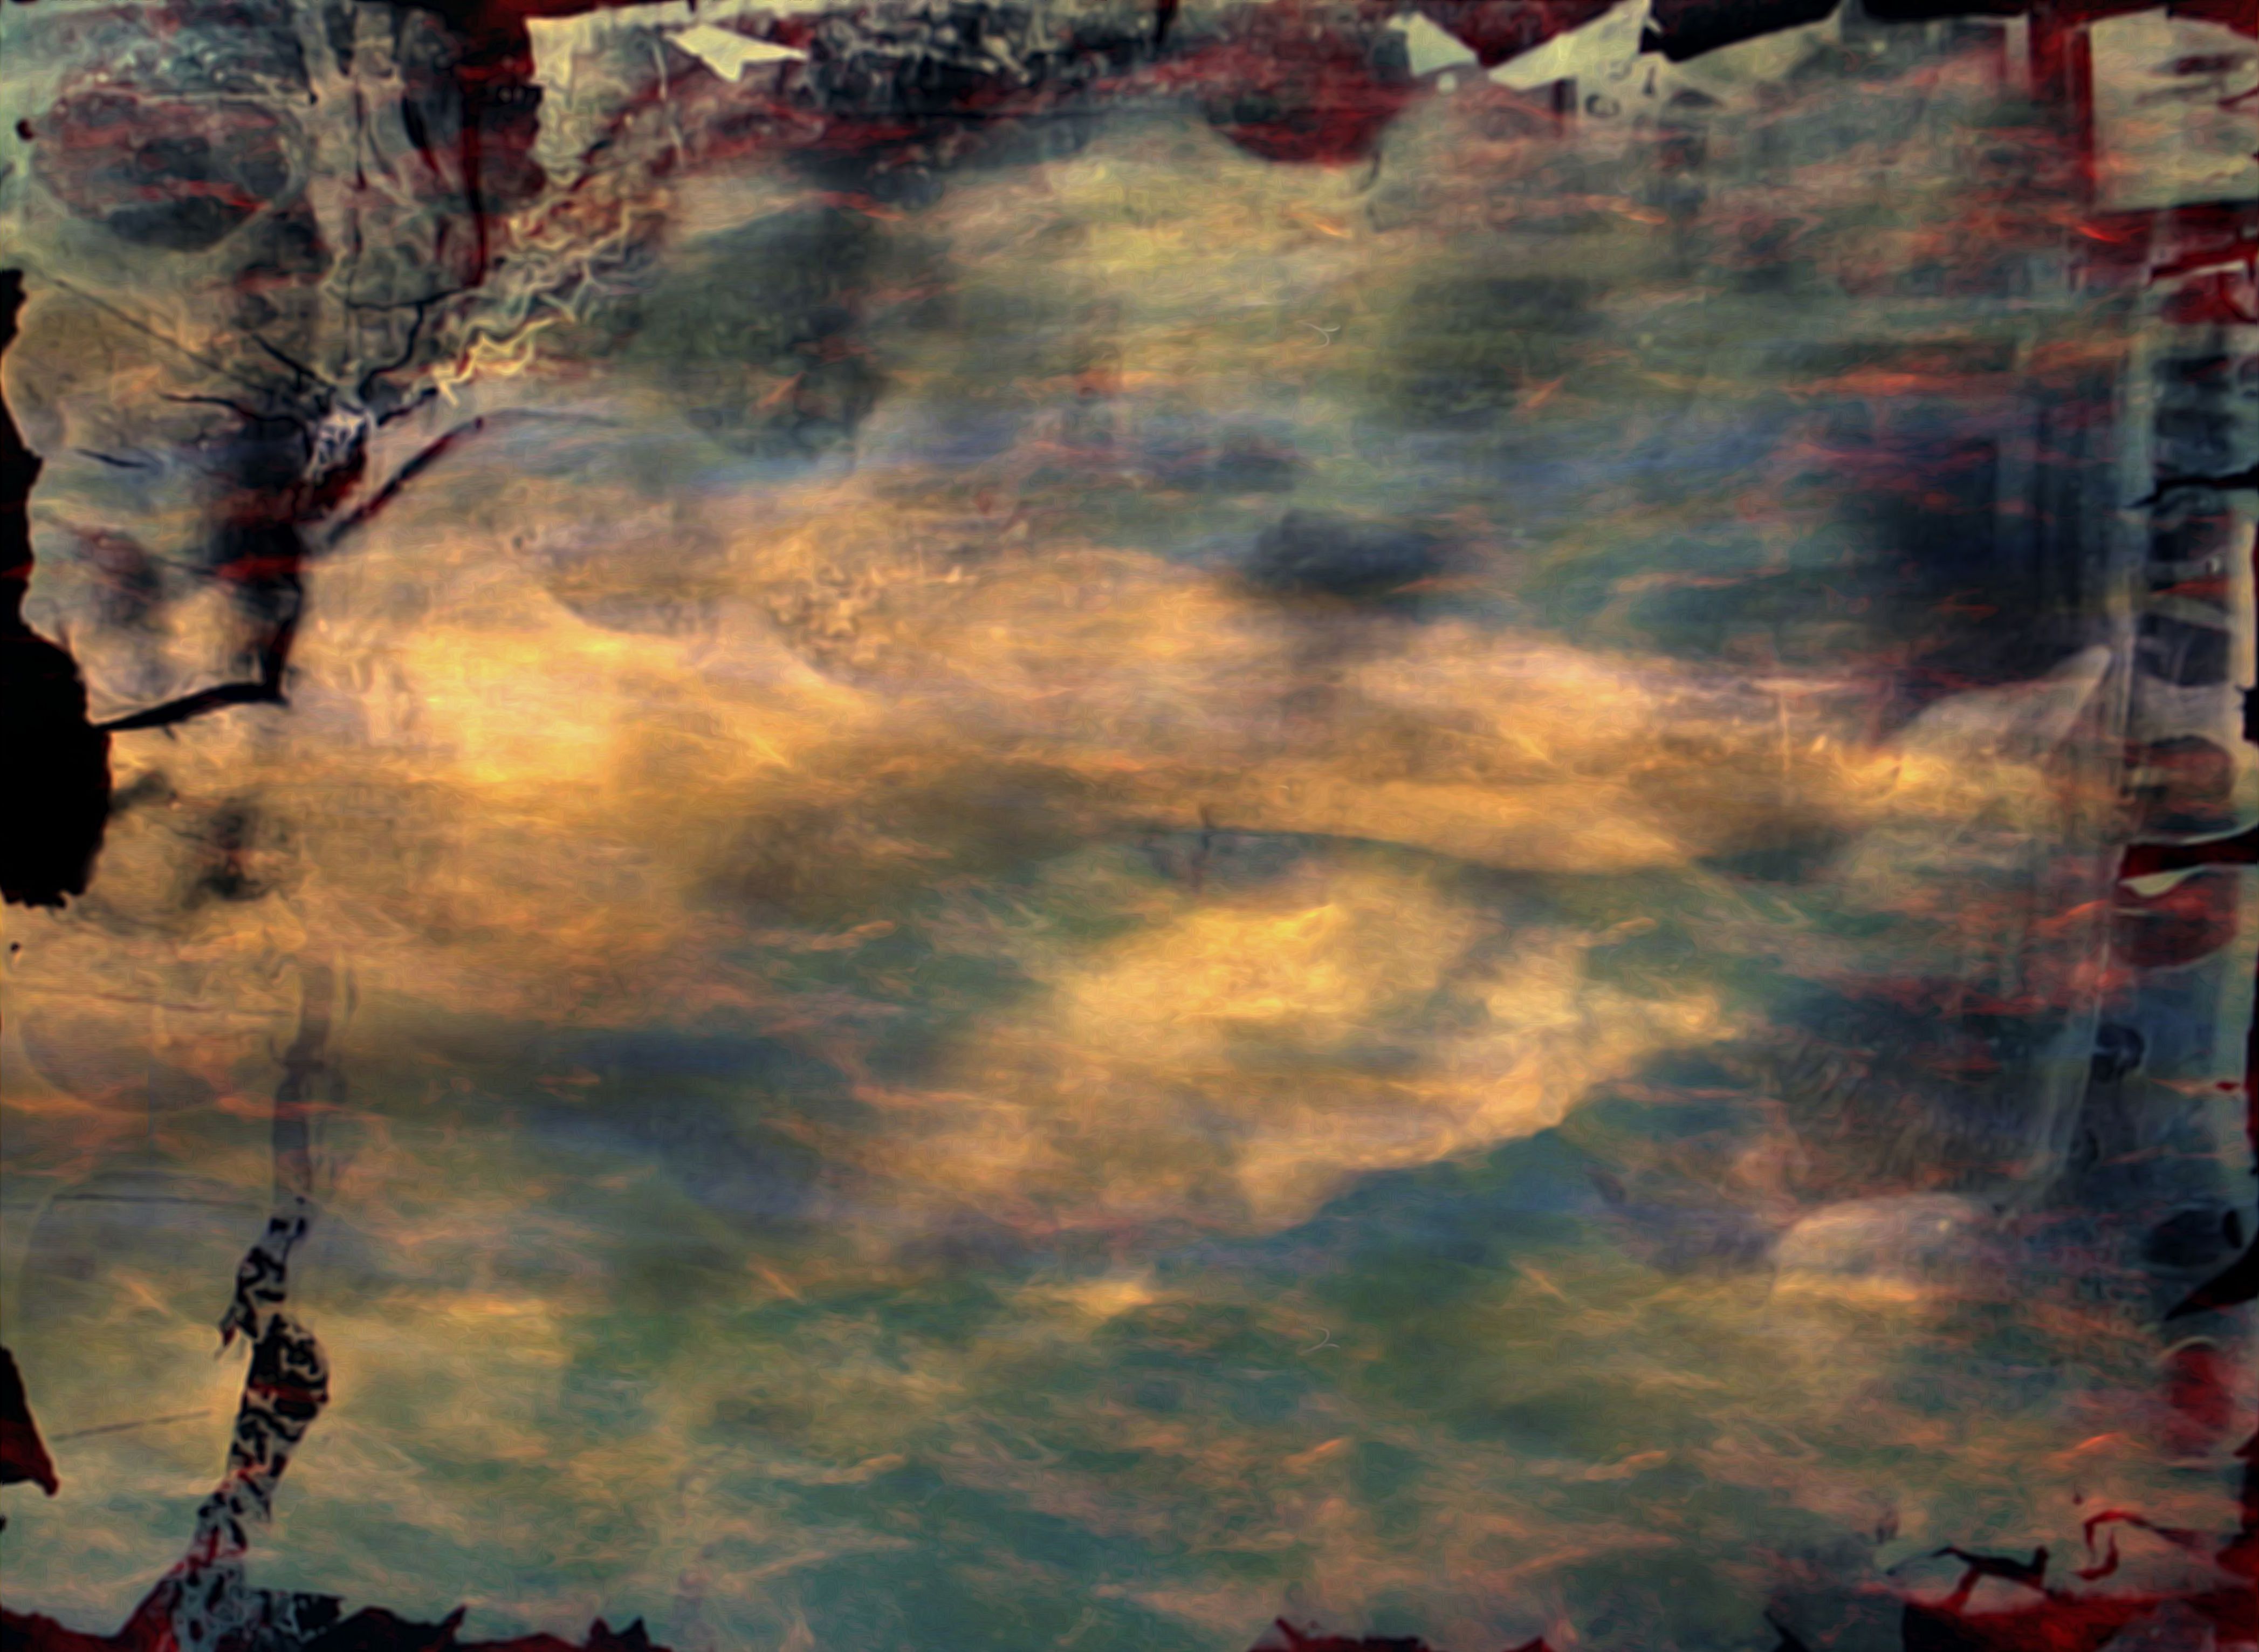
texture, reflection, painting, free, art, screenshot, computer wallpaper